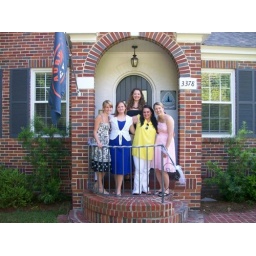
Best girl friends in front of my house